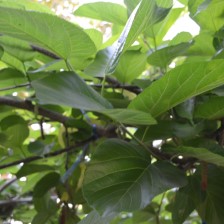
Variety: TaiwanMeacho